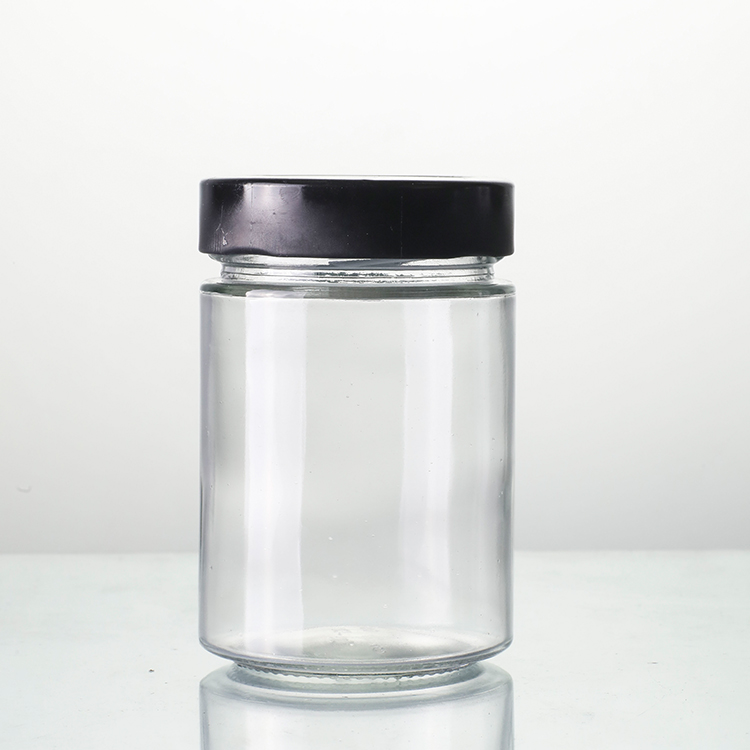
Waste category: glass